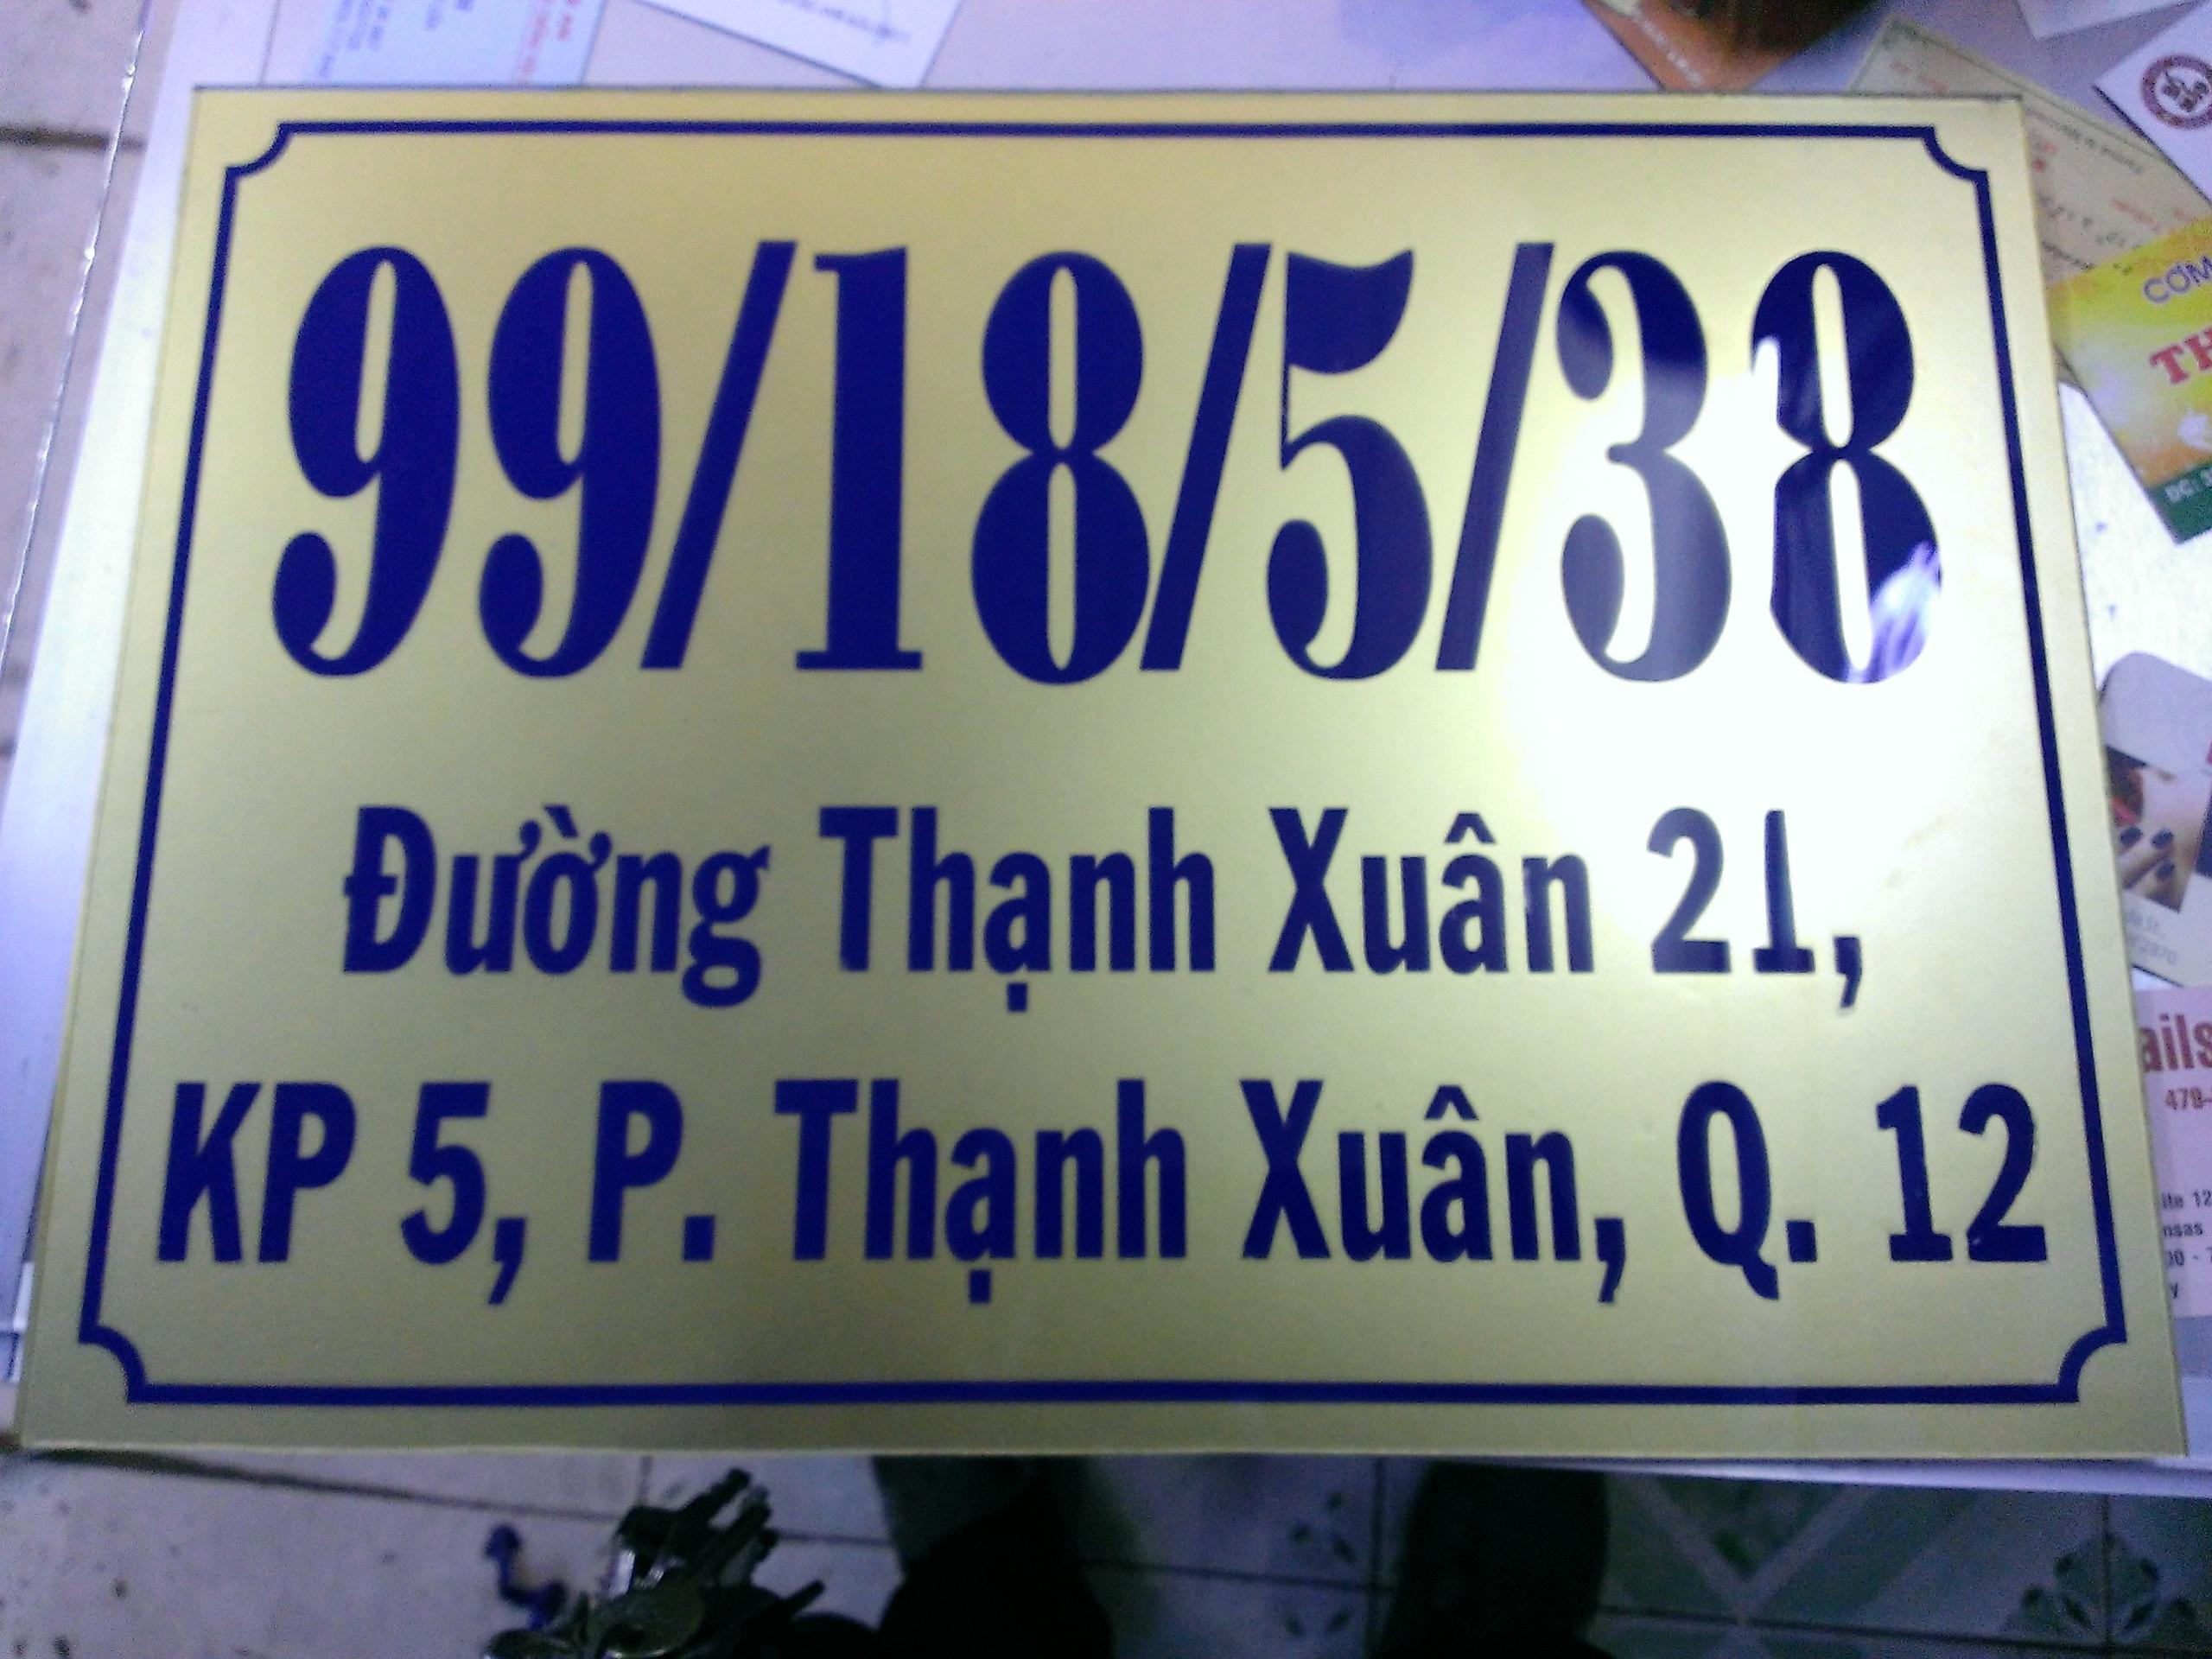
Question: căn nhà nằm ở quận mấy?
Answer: căn nhà nằm ở quận 12